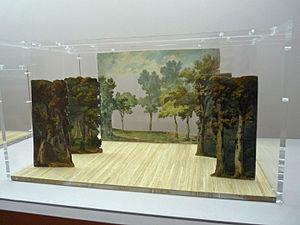
Philippe-Jacques de Loutherbourg, Les Jardins de Kensington, maquette de décor de théâtre, Victoria and Albert Museum, Theatre and Performance (exposition Loutherbourg